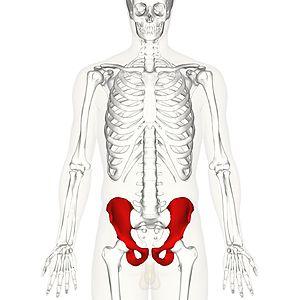
Il y a deux os coxaux l'os coxal droit et l'os coxal gauche. Ils sont également appelés os iliaques. Avec le sacrum et le coccyx ils constituent le bassin, ou ceinture pelvienne.